Pennsylvania Interscholastic Athletic Association

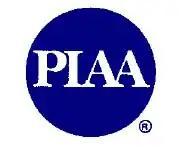
PIAA's current logo

The PIAA was founded in Pittsburgh on December 29, 1913. It is charged with serving its member schools and registered officials by establishing policies and adopting contest rules that emphasize the educational values of interscholastic athletics, promote safe and sportsmanlike competition, and provide uniform standards for all interscholastic levels of competition. As a result of the cooperative efforts of its membership, PIAA has assisted intermediate school, middle school, junior high school, and senior high school students in participating in interscholastic athletic programs on a fair and equitable basis, thus producing important education benefits.